Ensemble Resonanz

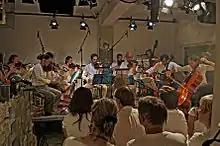

The Ensemble Resonanz is a German string ensemble that combines the performance and promotion of Neue Musik with the interpretation of classical repertoire. It sees itself at the interface between chamber orchestra and soloist ensemble for Neue Musik. The ensemble is based in Hamburg, where it is an Ensemble in Residence of the Elbphilharmonie.